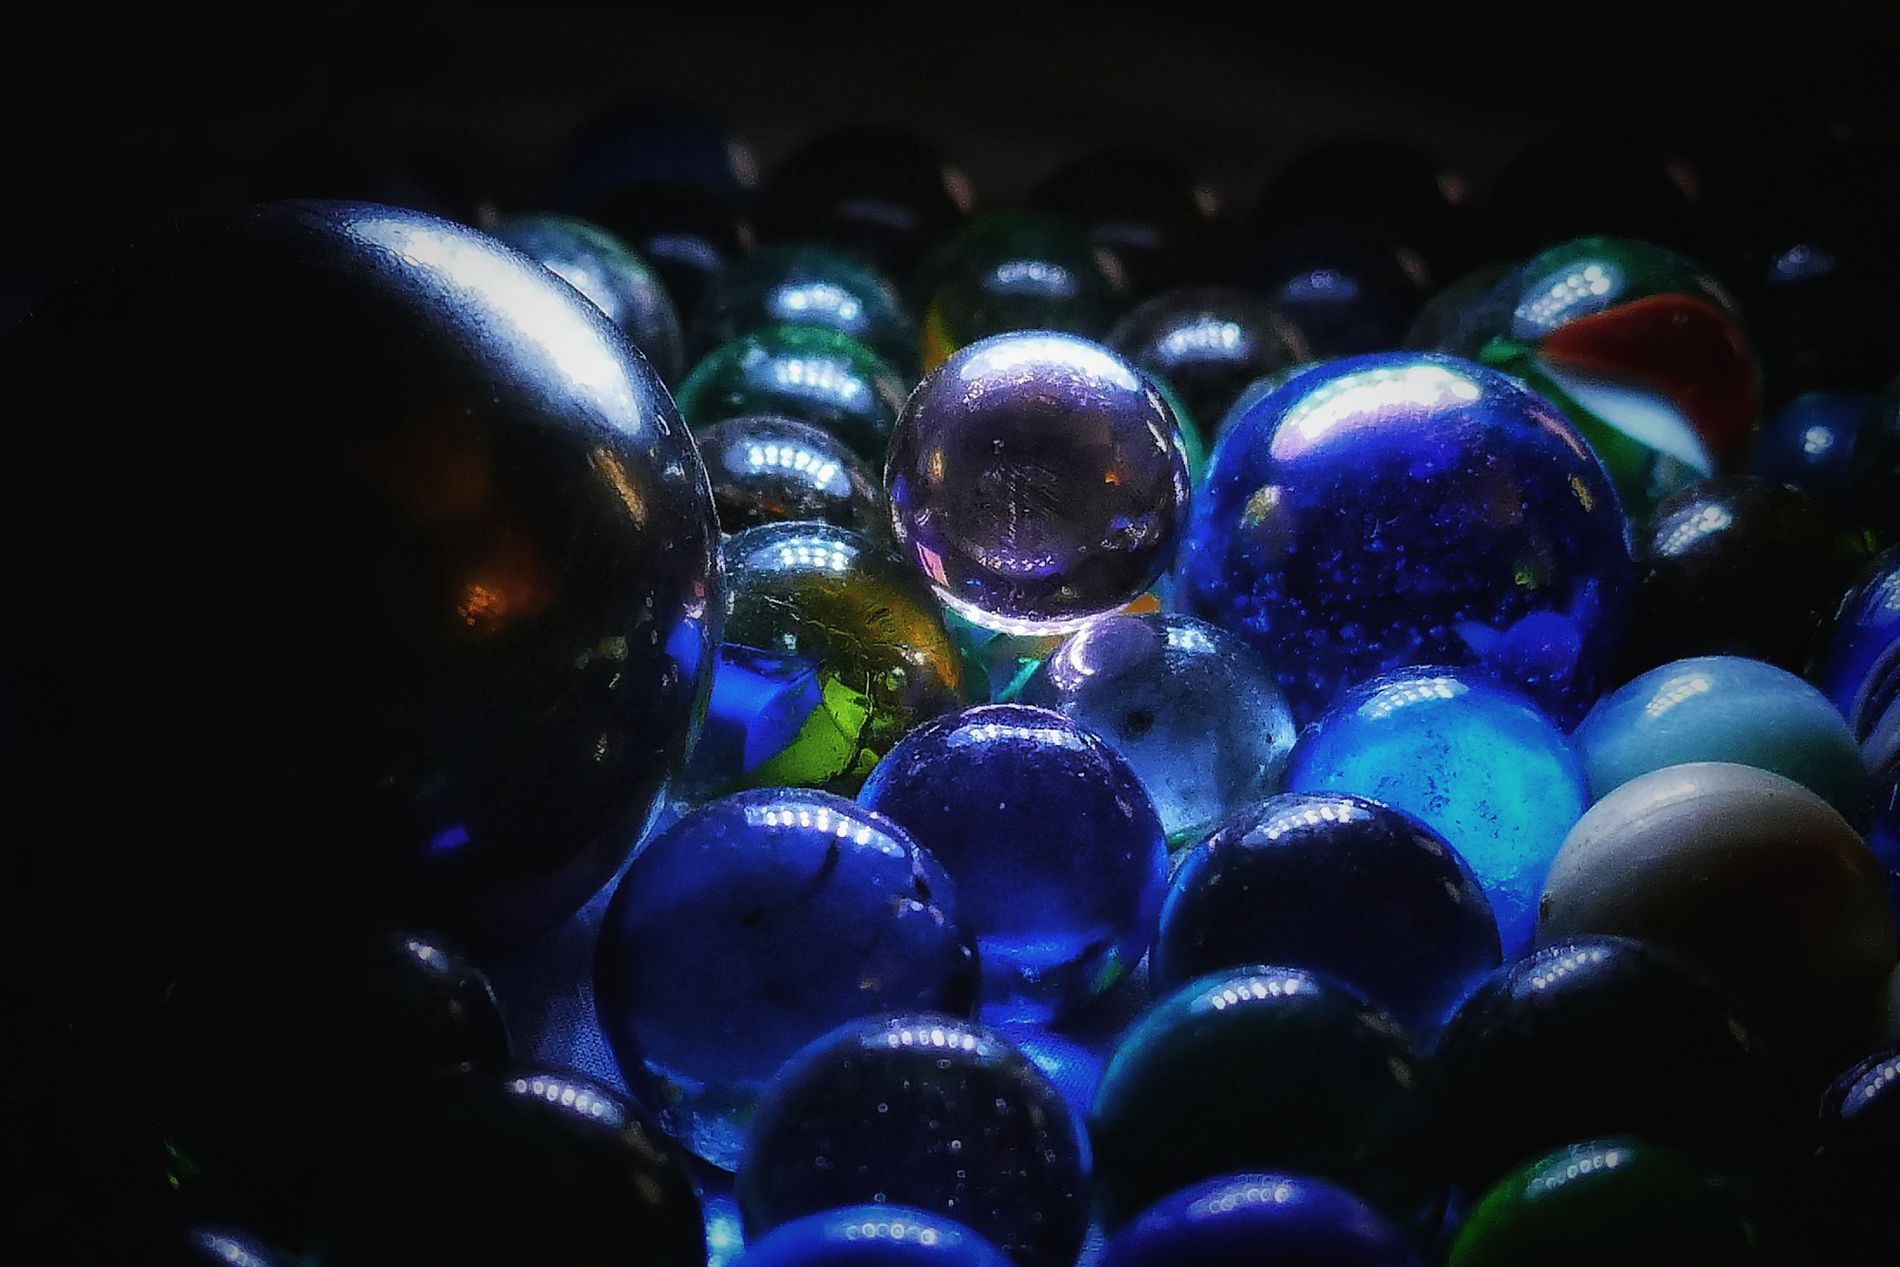
Colorful Glass Marbles
A collection of colorful glass marbles under dramatic lighting showcasing reflections and transparency against a dark background that enhances the depth of colors and surface details
The image is captured with low focused lighting to highlight the reflections and optical depth of the glass marbles the contrast between light and shadow creates an artistic atmosphere making the details appear almost microscopic and captivating
Labels: Sphere, Accessories, Bead, Hockey, Ice Hockey, Ice Hockey Puck, Rink, Skating, Sport, Gemstone, Jewelry, Medication, Pill, Ball, Cricket, Cricket Ball, Egg, Food, Sweets, Ornament, Dark background, glass marbles
Camera: Panasonic DMC-TZ100
Aperture: F2.8
Exposure: 1/60 sec
ISO: 1250
Focal length: 9.1 mm